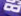
Number: 8